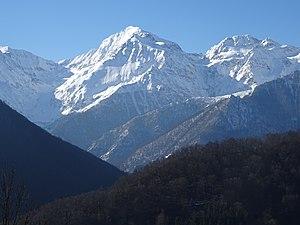
Hauts sommets du Biros
La vallée du Biros est une petite vallée des Pyrénées centrales située dans la région du Couserans, à l'ouest du département de l'Ariège. Jouxtant la frontière espagnole et le val d'Aran, ce territoire montagnard essentiellement pastoral, puis minier du XIXᵉ siècle jusqu'au milieu du XXᵉ, profite aujourd'hui de la beauté de ses sites naturels pour s'orienter vers le tourisme de montagne.